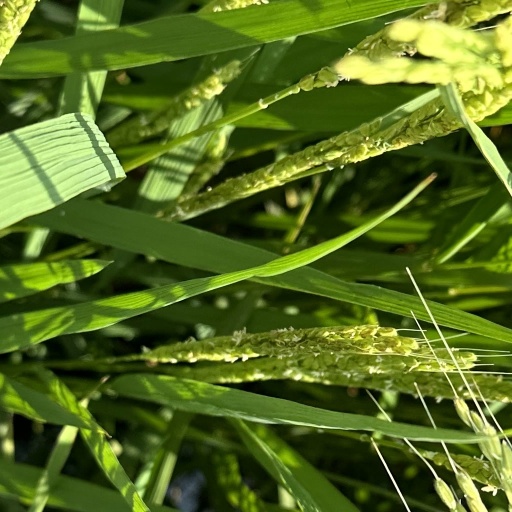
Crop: rice